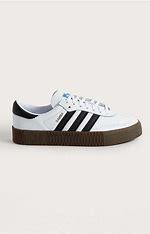
Brand: adidas
Model: originals Adidas Originals Sambarose